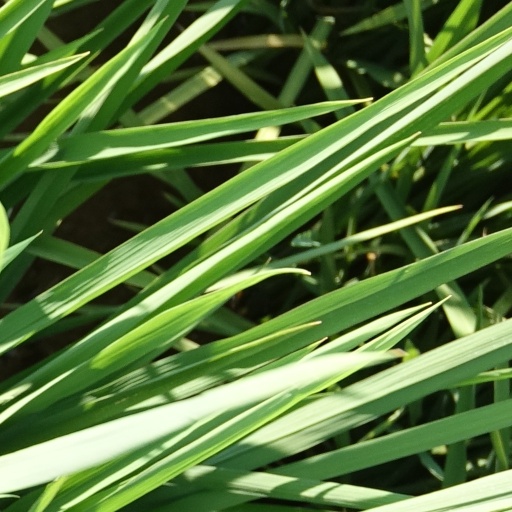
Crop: rice